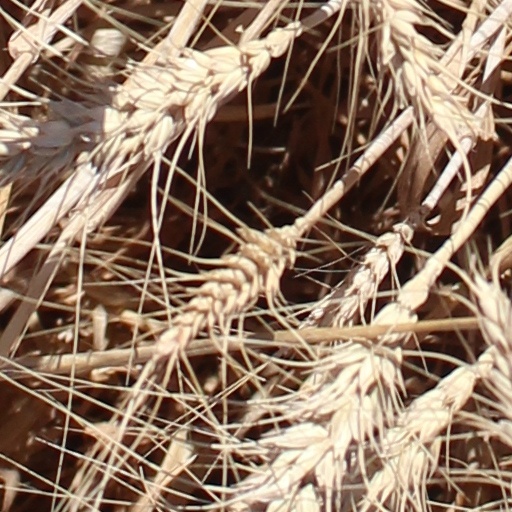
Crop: wheat